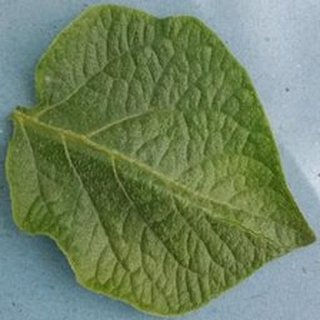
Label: healthy_potato